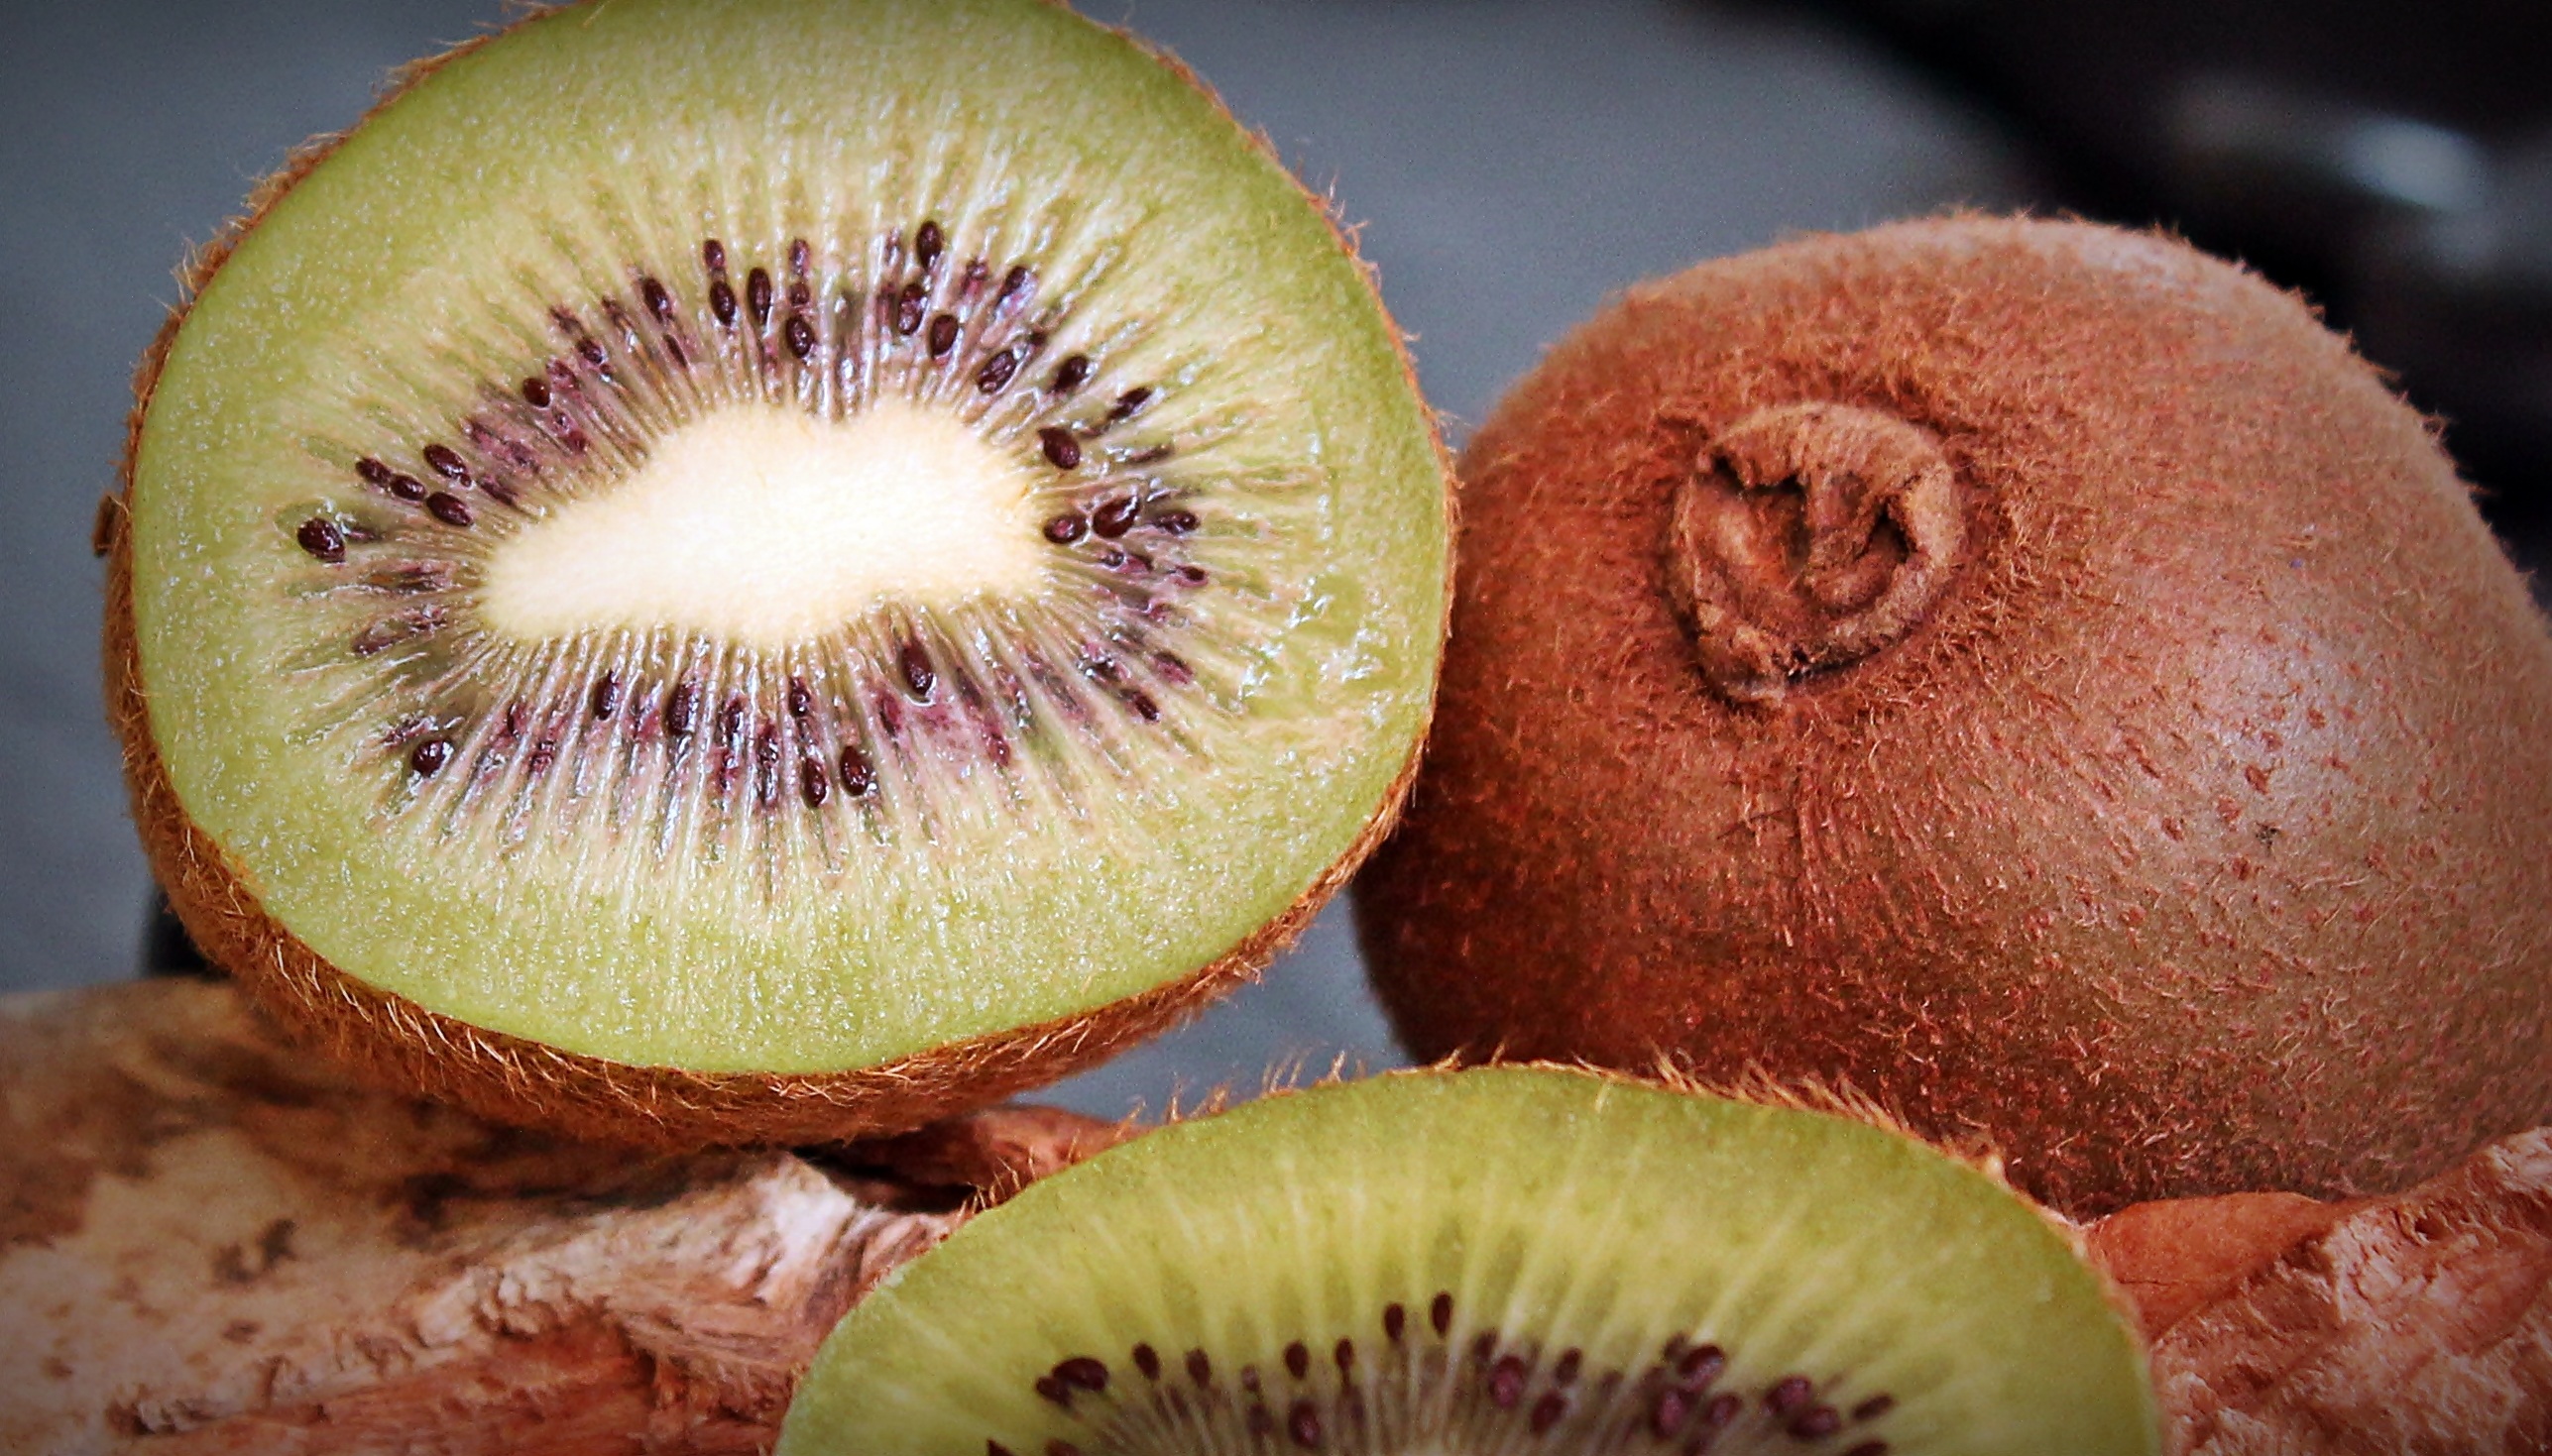
plant, fruit, sweet, food, green, produce, healthy, eat, delicious, kiwi, vitamins, frisch, chinese gooseberry, macro photography, whole fruit, half fruit, kiwifruit